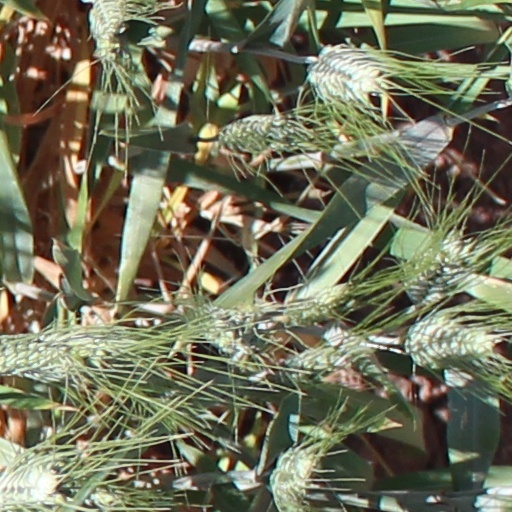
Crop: wheat